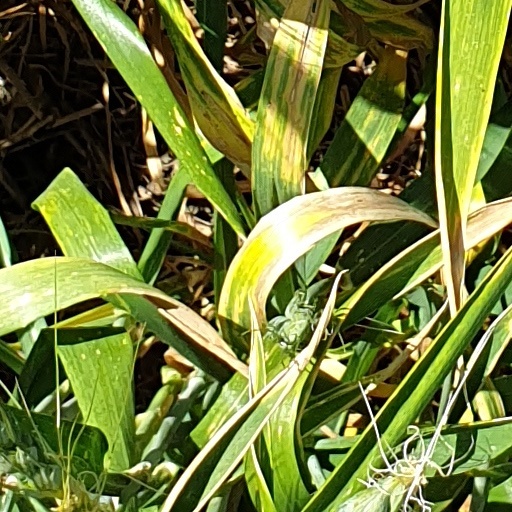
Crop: wheat